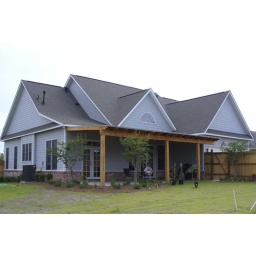
it's a very very fine house with one cat in the yard